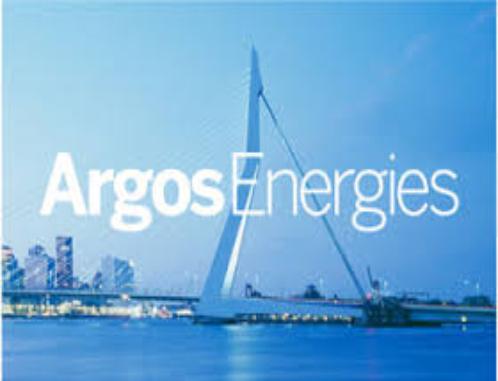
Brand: Argos Energies
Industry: Others